Chestnut Lodge

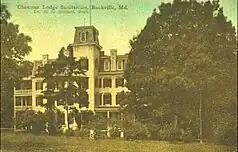
Hand colored photographic postcard of Chestnut Lodge Sanitorium postmarked 1909

In 1886, Charles G. Willson commissioned an architect to build a four-story brick "summer boarding house" on of land he had purchased in the west of Rockville. During the construction of the building, Willson filed for bankruptcy, and the unfinished building was bought for $6,000 by Mary J. Colley (the owner of the Clarendon Hotel in Washington, D.C.) and her partner Charles W. Bell. Under their ownership, the building was opened as the Woodlawn Hotel in the spring of 1889. The hotel boasted electric bells, gas lighting, and 40 luxurious guest rooms. Catering to rich visitors from Washington who boarded in the hotel during the summer months, it was initially quite successful.